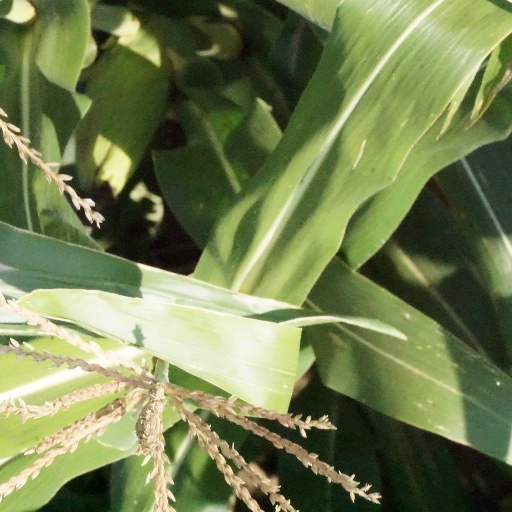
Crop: maize; corn